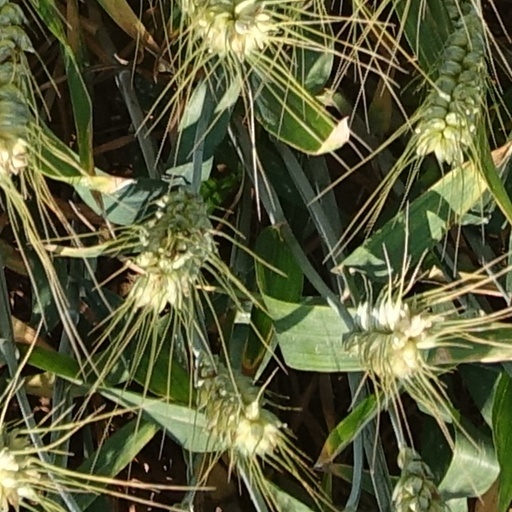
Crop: wheat